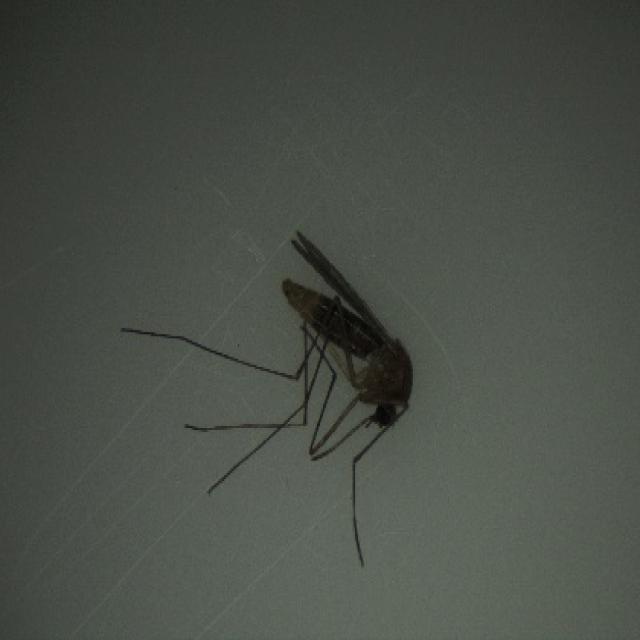
Species: culex_pipiens